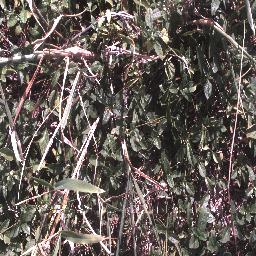
Label: negative